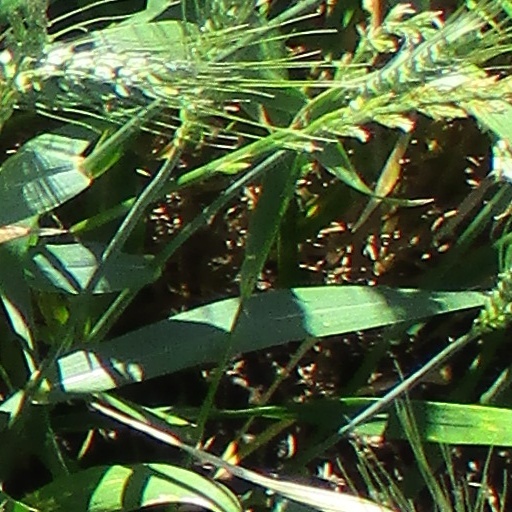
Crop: wheat